Vermont State Fair

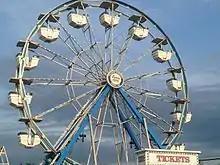
Ferris Wheel Coleman Brothers

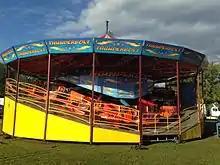
Thunderbolt Coleman Brothers

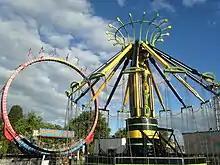
YoYo and Super Loop

Roxie's Famous French Fries, or Roxie's, is a restaurant located within the fairgrounds. The restaurant is known not only for its french fries, but also for its foot-long hotdogs, and is a popular place to eat. Roxie's operates throughout the warmer months of the year, regardless of whether the fair is taking place.